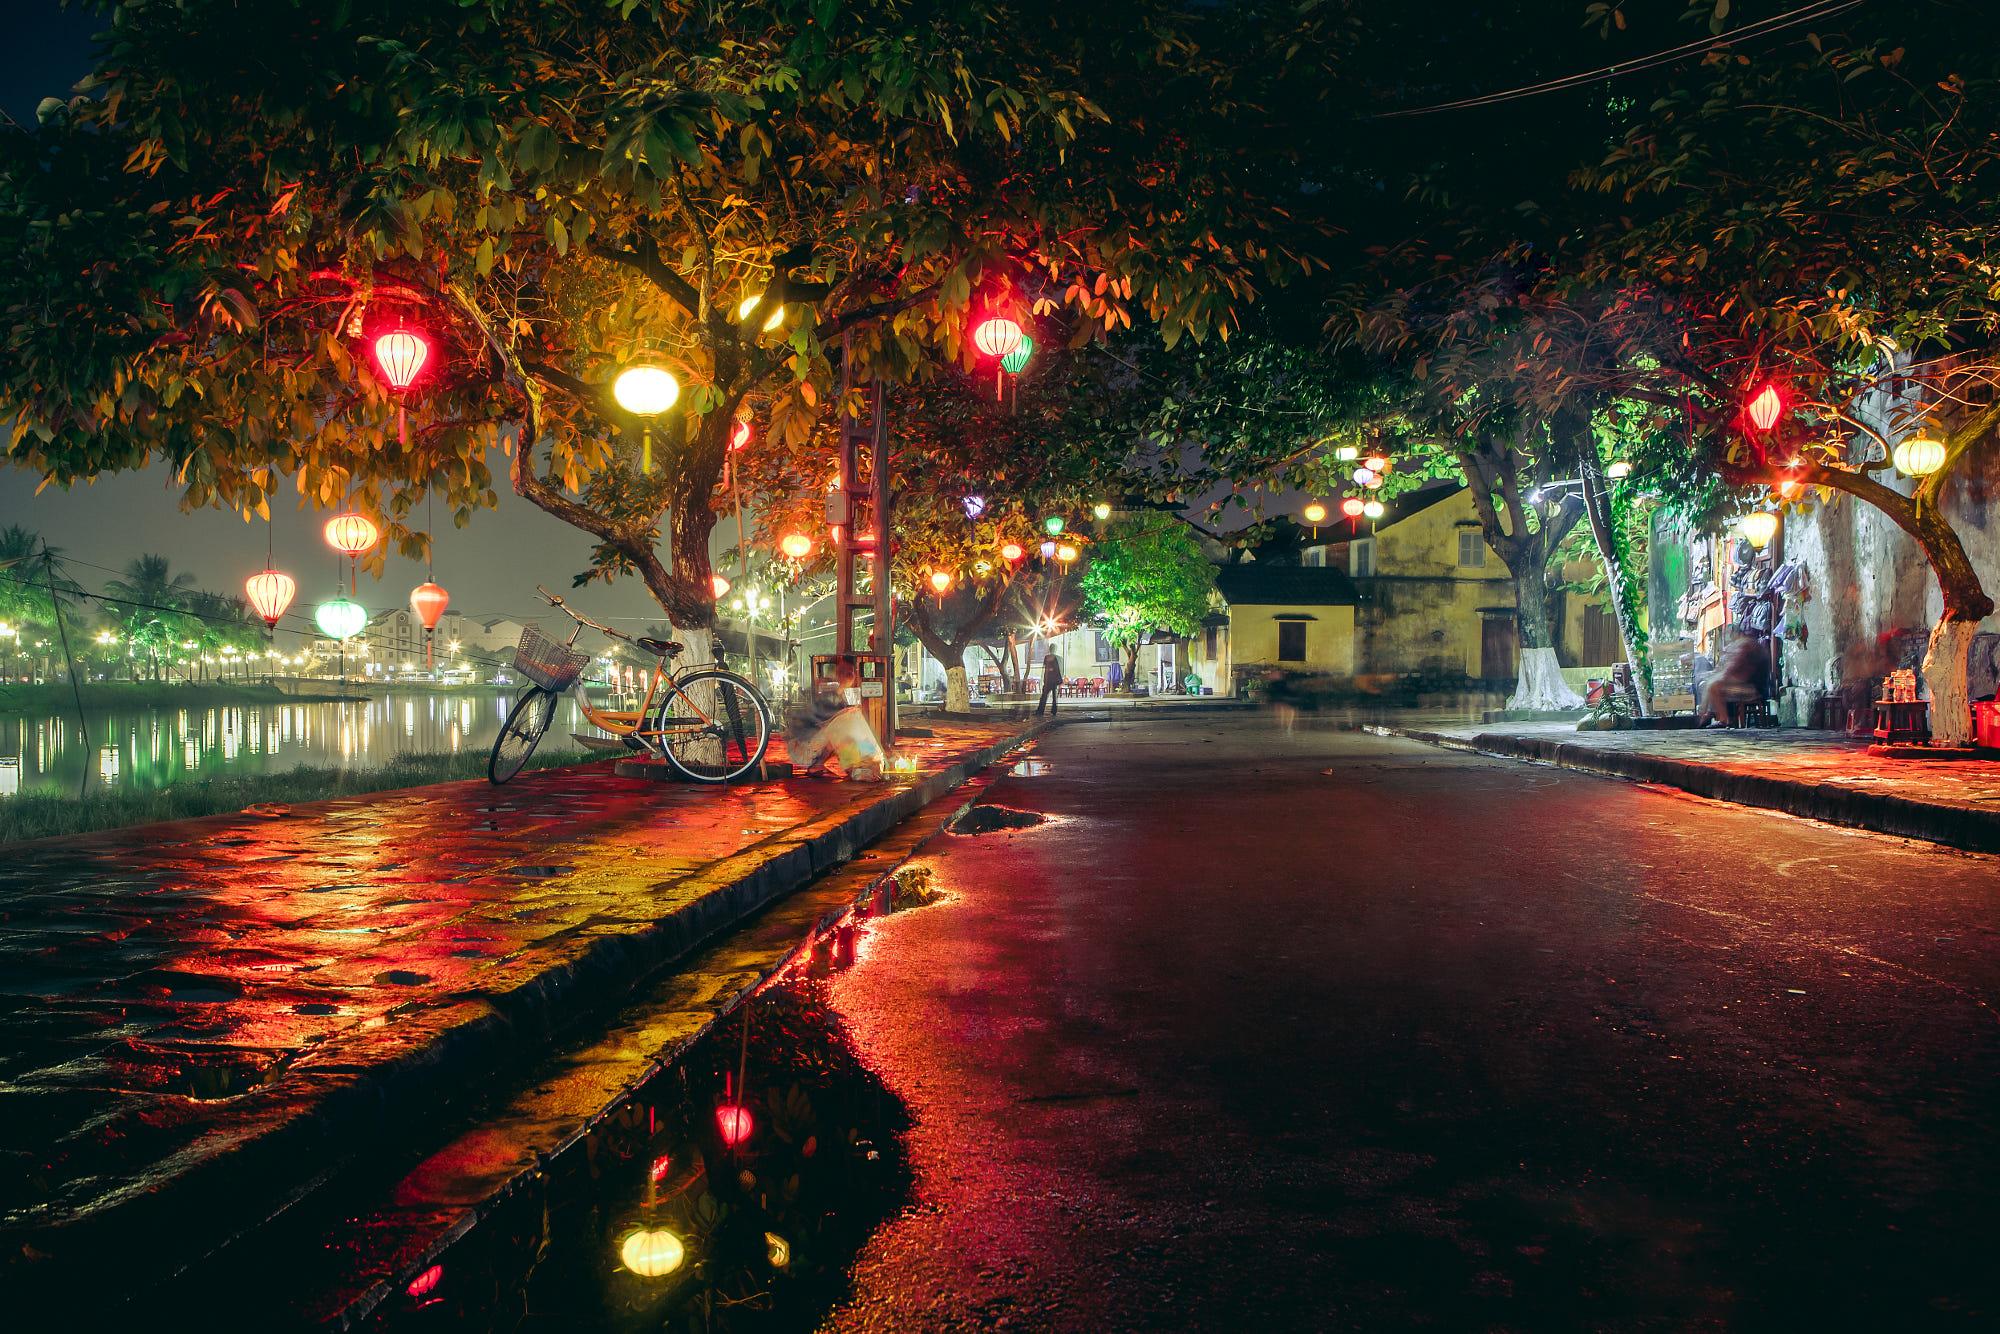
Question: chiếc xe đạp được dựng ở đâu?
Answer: được dựng bên dưới gốc cây